Half Janus

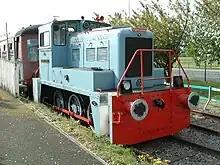
Appleby Frodingham Railway's Half Janus, nicknamed 'Arnold Machin', in 2003

There is one example of a Half Janus at the Appleby Frodingham Railway Preservation Society based at the Scunthorpe Steelworks in North Lincolnshire, another at Rocks by Rail and a third at the South Devon Railway.